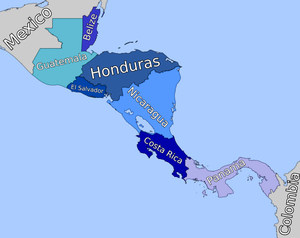
Mellemamerika
Kort over Mellemamerika
Mellemamerika er området mellem den sydlige grænse i Mexico i Nordamerika, og den nordvestlige grænse i Colombia i Sydamerika. Geografer betragter ikke Mellemamerika som et kontinent; det betragtes normalt som en geografisk del af Nordamerika. Nogle geografer kalder Mellemamerika for en stor landtange; i denne geografiske betydning, er dette nogle gange inklusive den del af Mexico som ligger øst for Tehuantepec-landtangen. Det er en udbredt holdning, at Mellemamerika ligger indenfor grænserne af landene mellem Mexico og Colombia. I området bruges betegnelsen Centralamerika. Mange regner ikke Panama samt Belize, som en del af Centralamerika/Mellemamerika.